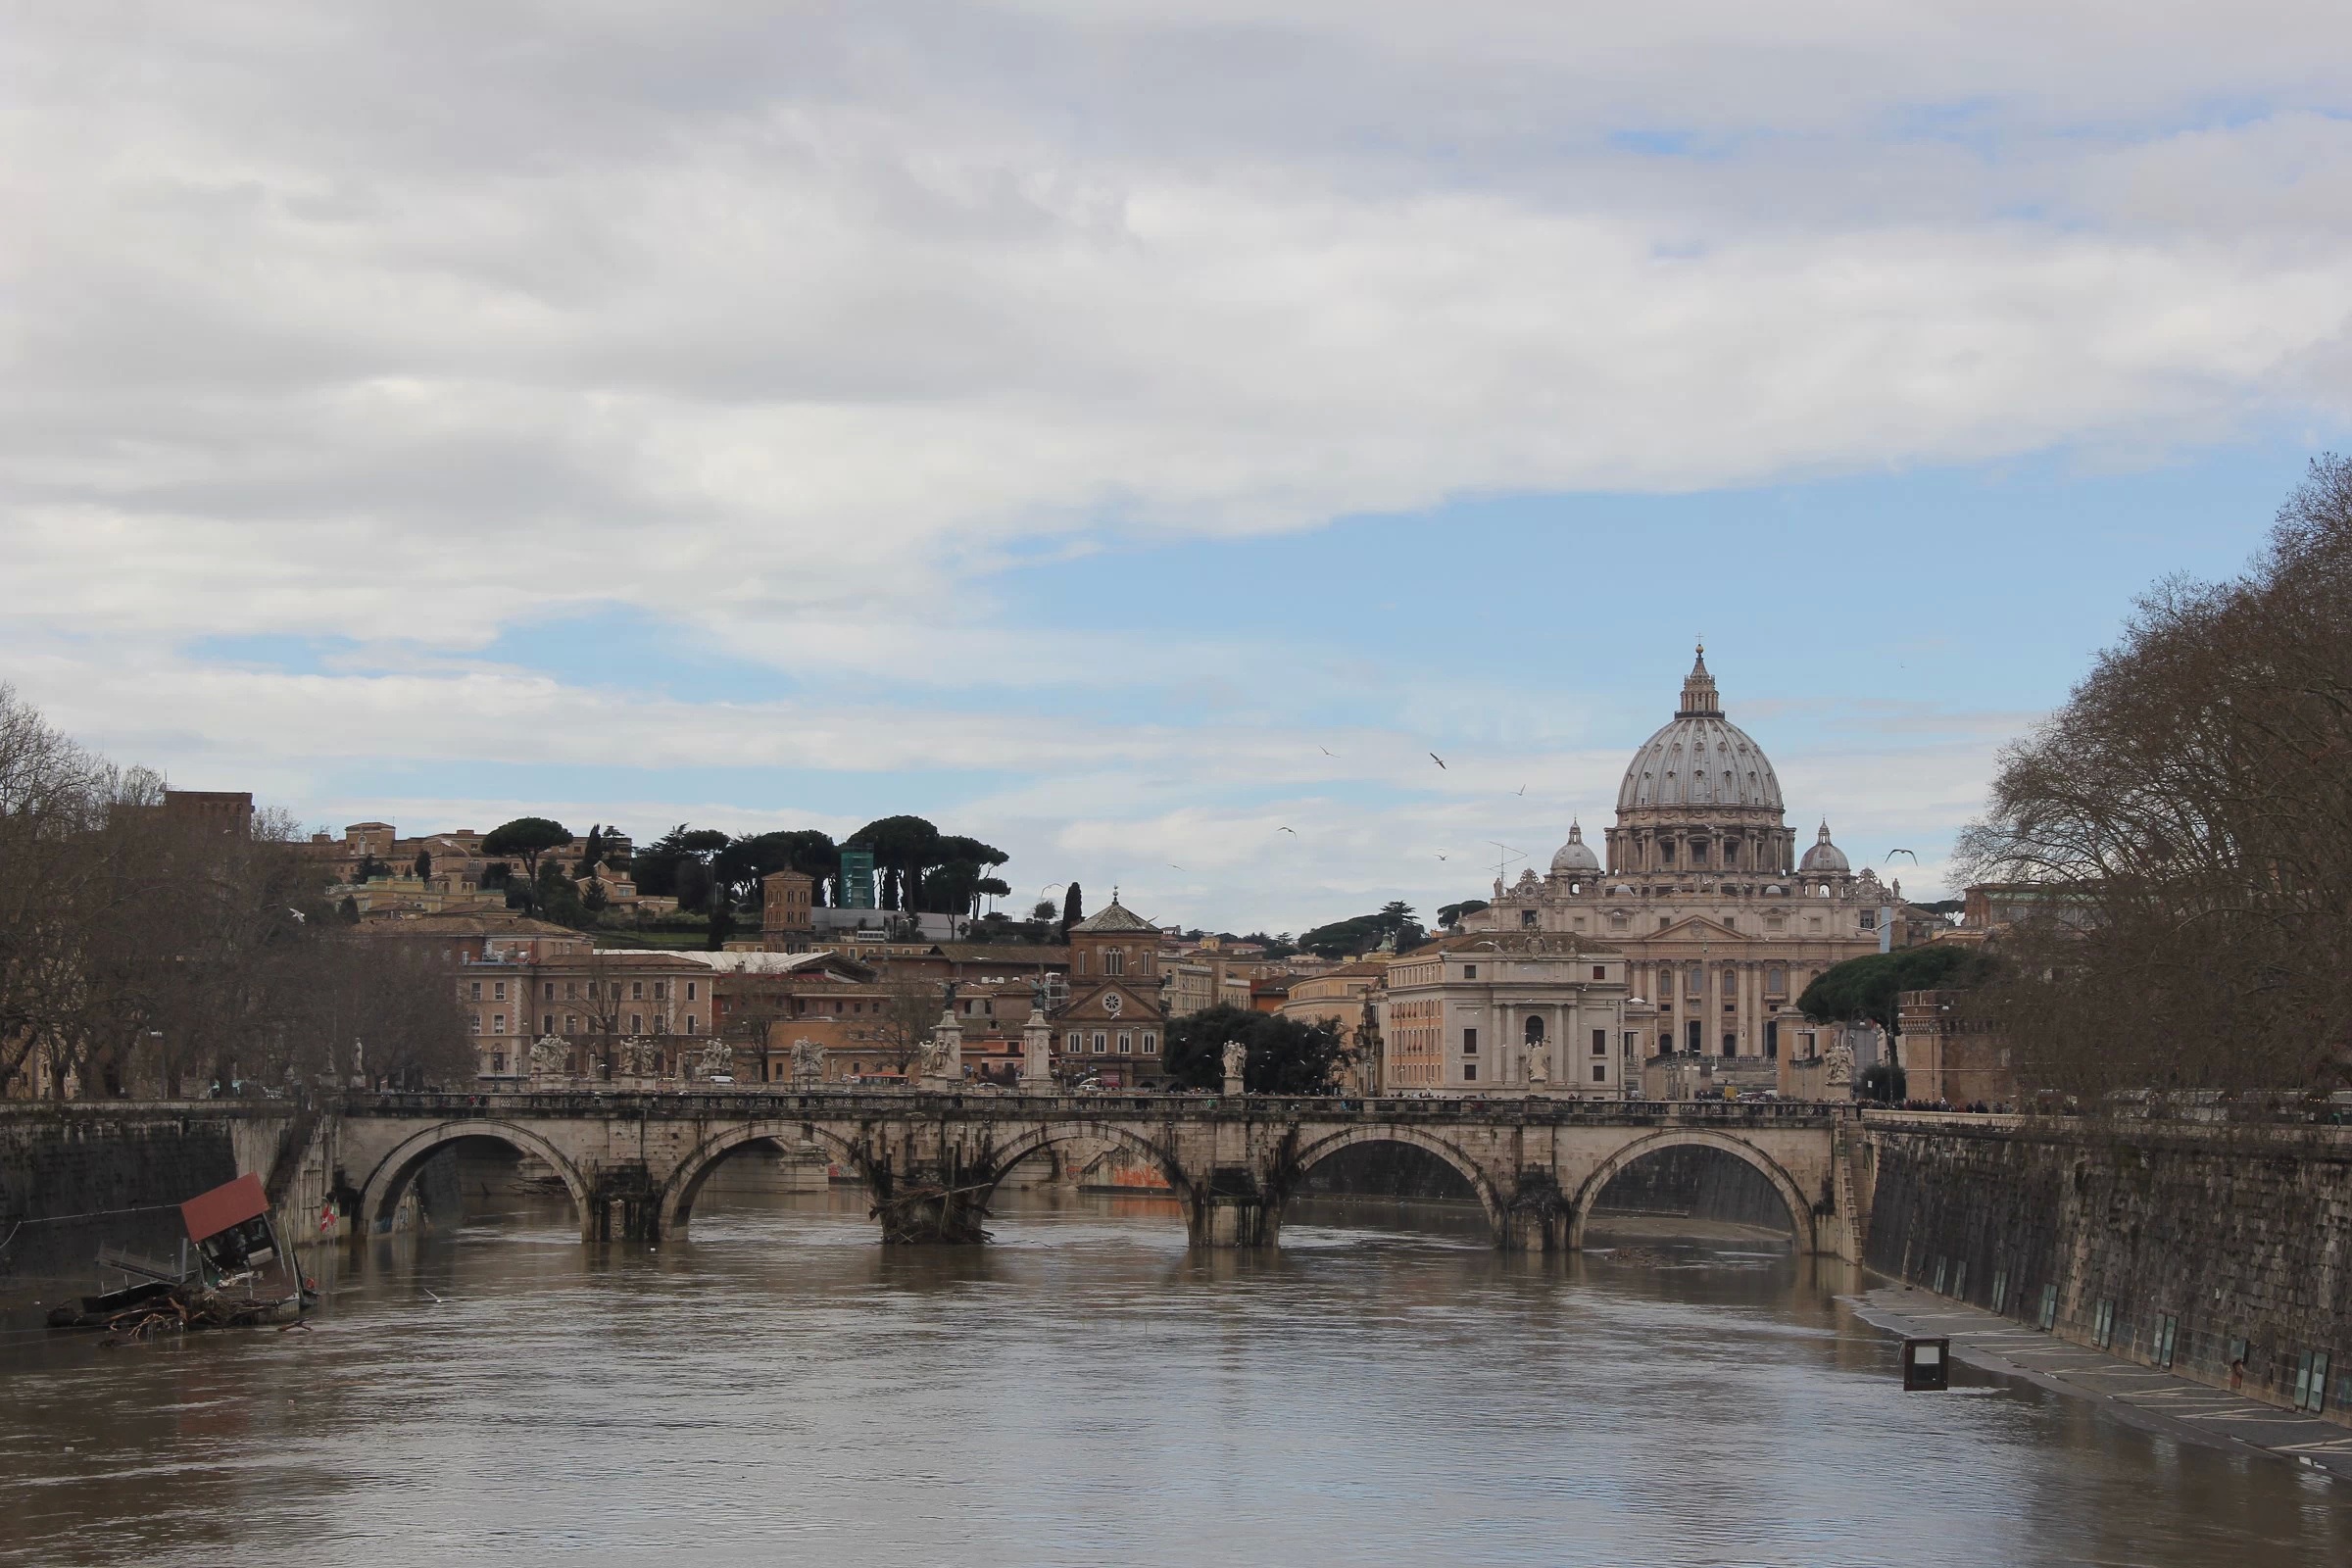
water, bridge, building, palace, river, canal, ship, travel, europe, reflection, italy, venice, tourism, waterway, traditional, the scenery